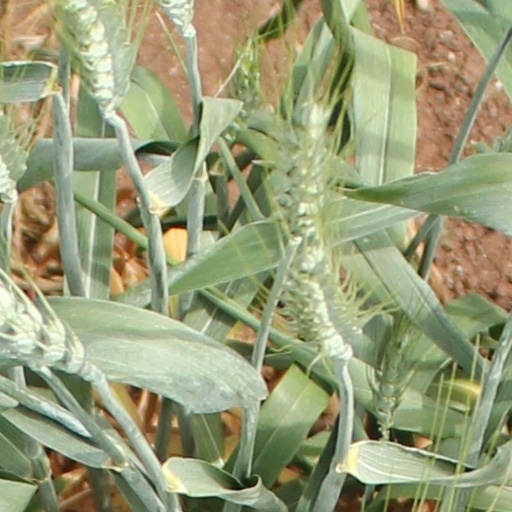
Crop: wheat